Saint Lucy's Day

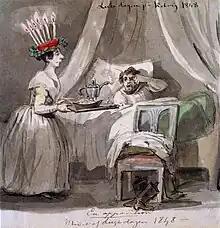
Saint Lucy's Day 1848 by Fritz von Dardel

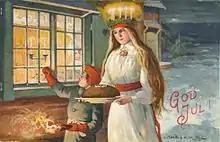
Christmas season card with Lucia in the snow

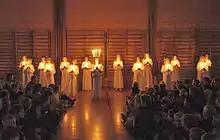
Danish girls in the Lucia procession at a Helsingør public school, 2001

The Swedish lyrics to the Neapolitan song "Santa Lucia" have traditionally been either "Natten går tunga fjät" ("The Night steps heavily") or "Sankta Lucia, ljusklara hägring" ("Saint Lucy, bright mirage"). There is also a modern version with simpler lyrics for children: "Ute är mörkt och kallt (Outside, it's dark and cold)".